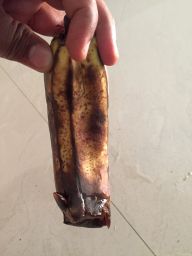
Fruit: Banana
Quality: Bad